Unified Patent Court

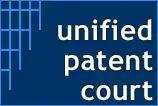
Logo of the UPC

The Unified Patent Court (UPC) is a common supranational patent court of 18 member states of the European Union, which opened on 1 June 2023. It hears cases regarding infringement and revocation proceedings of European patents (regular European patents unless they were opted out and unitary patents). A single court ruling is directly applicable in the member states that have ratified the UPC Agreement (UPCA).